Patrianovism

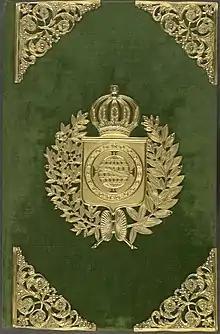
The Constitution of the Brazilian Empire is considered to be one of the most liberal constitution of its times.

Patrianovism considers that every true politic is centred on traditionalism, the basis for genuine progress, responsible for the continuance of the country's identity. A recurrent line of thought in Patrianovism is the nostalgia for the past, not for the Empire, but pre-independence Brazil, where – they believed – all of the great things such as honour, dignity, greatness etc. were left. The position the Church held in the past was also attractive to the patrianovists. The period from 1822 to 1889 was considered by the patrianovists one of "accidentals mistakes", such as the form of government of the empire. They claim that Pedro II's reign did not take advantage the catholic and monarchic roots of the Brazilian identity and had major social-political and religious errors.